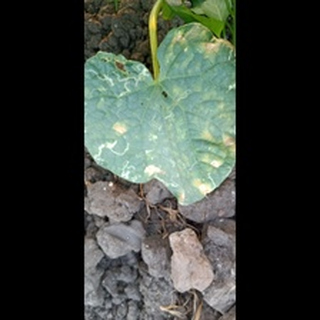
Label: diseased_cucumber